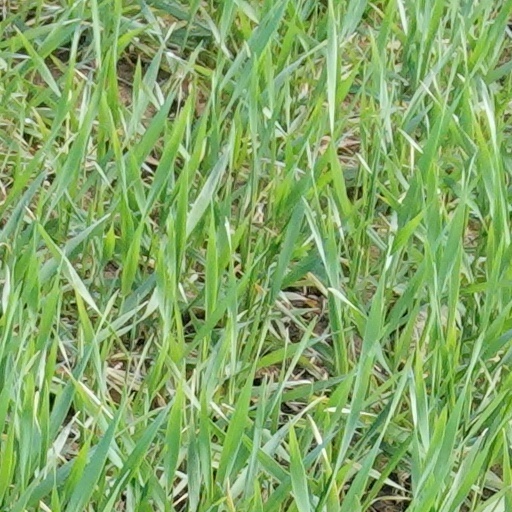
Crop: wheat